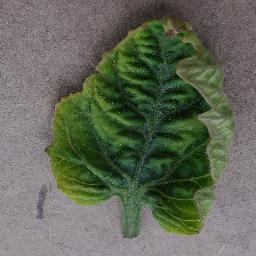
Label: Tomato___Tomato_Yellow_Leaf_Curl_Virus